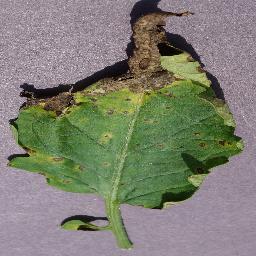
Label: Tomato___Septoria_leaf_spot